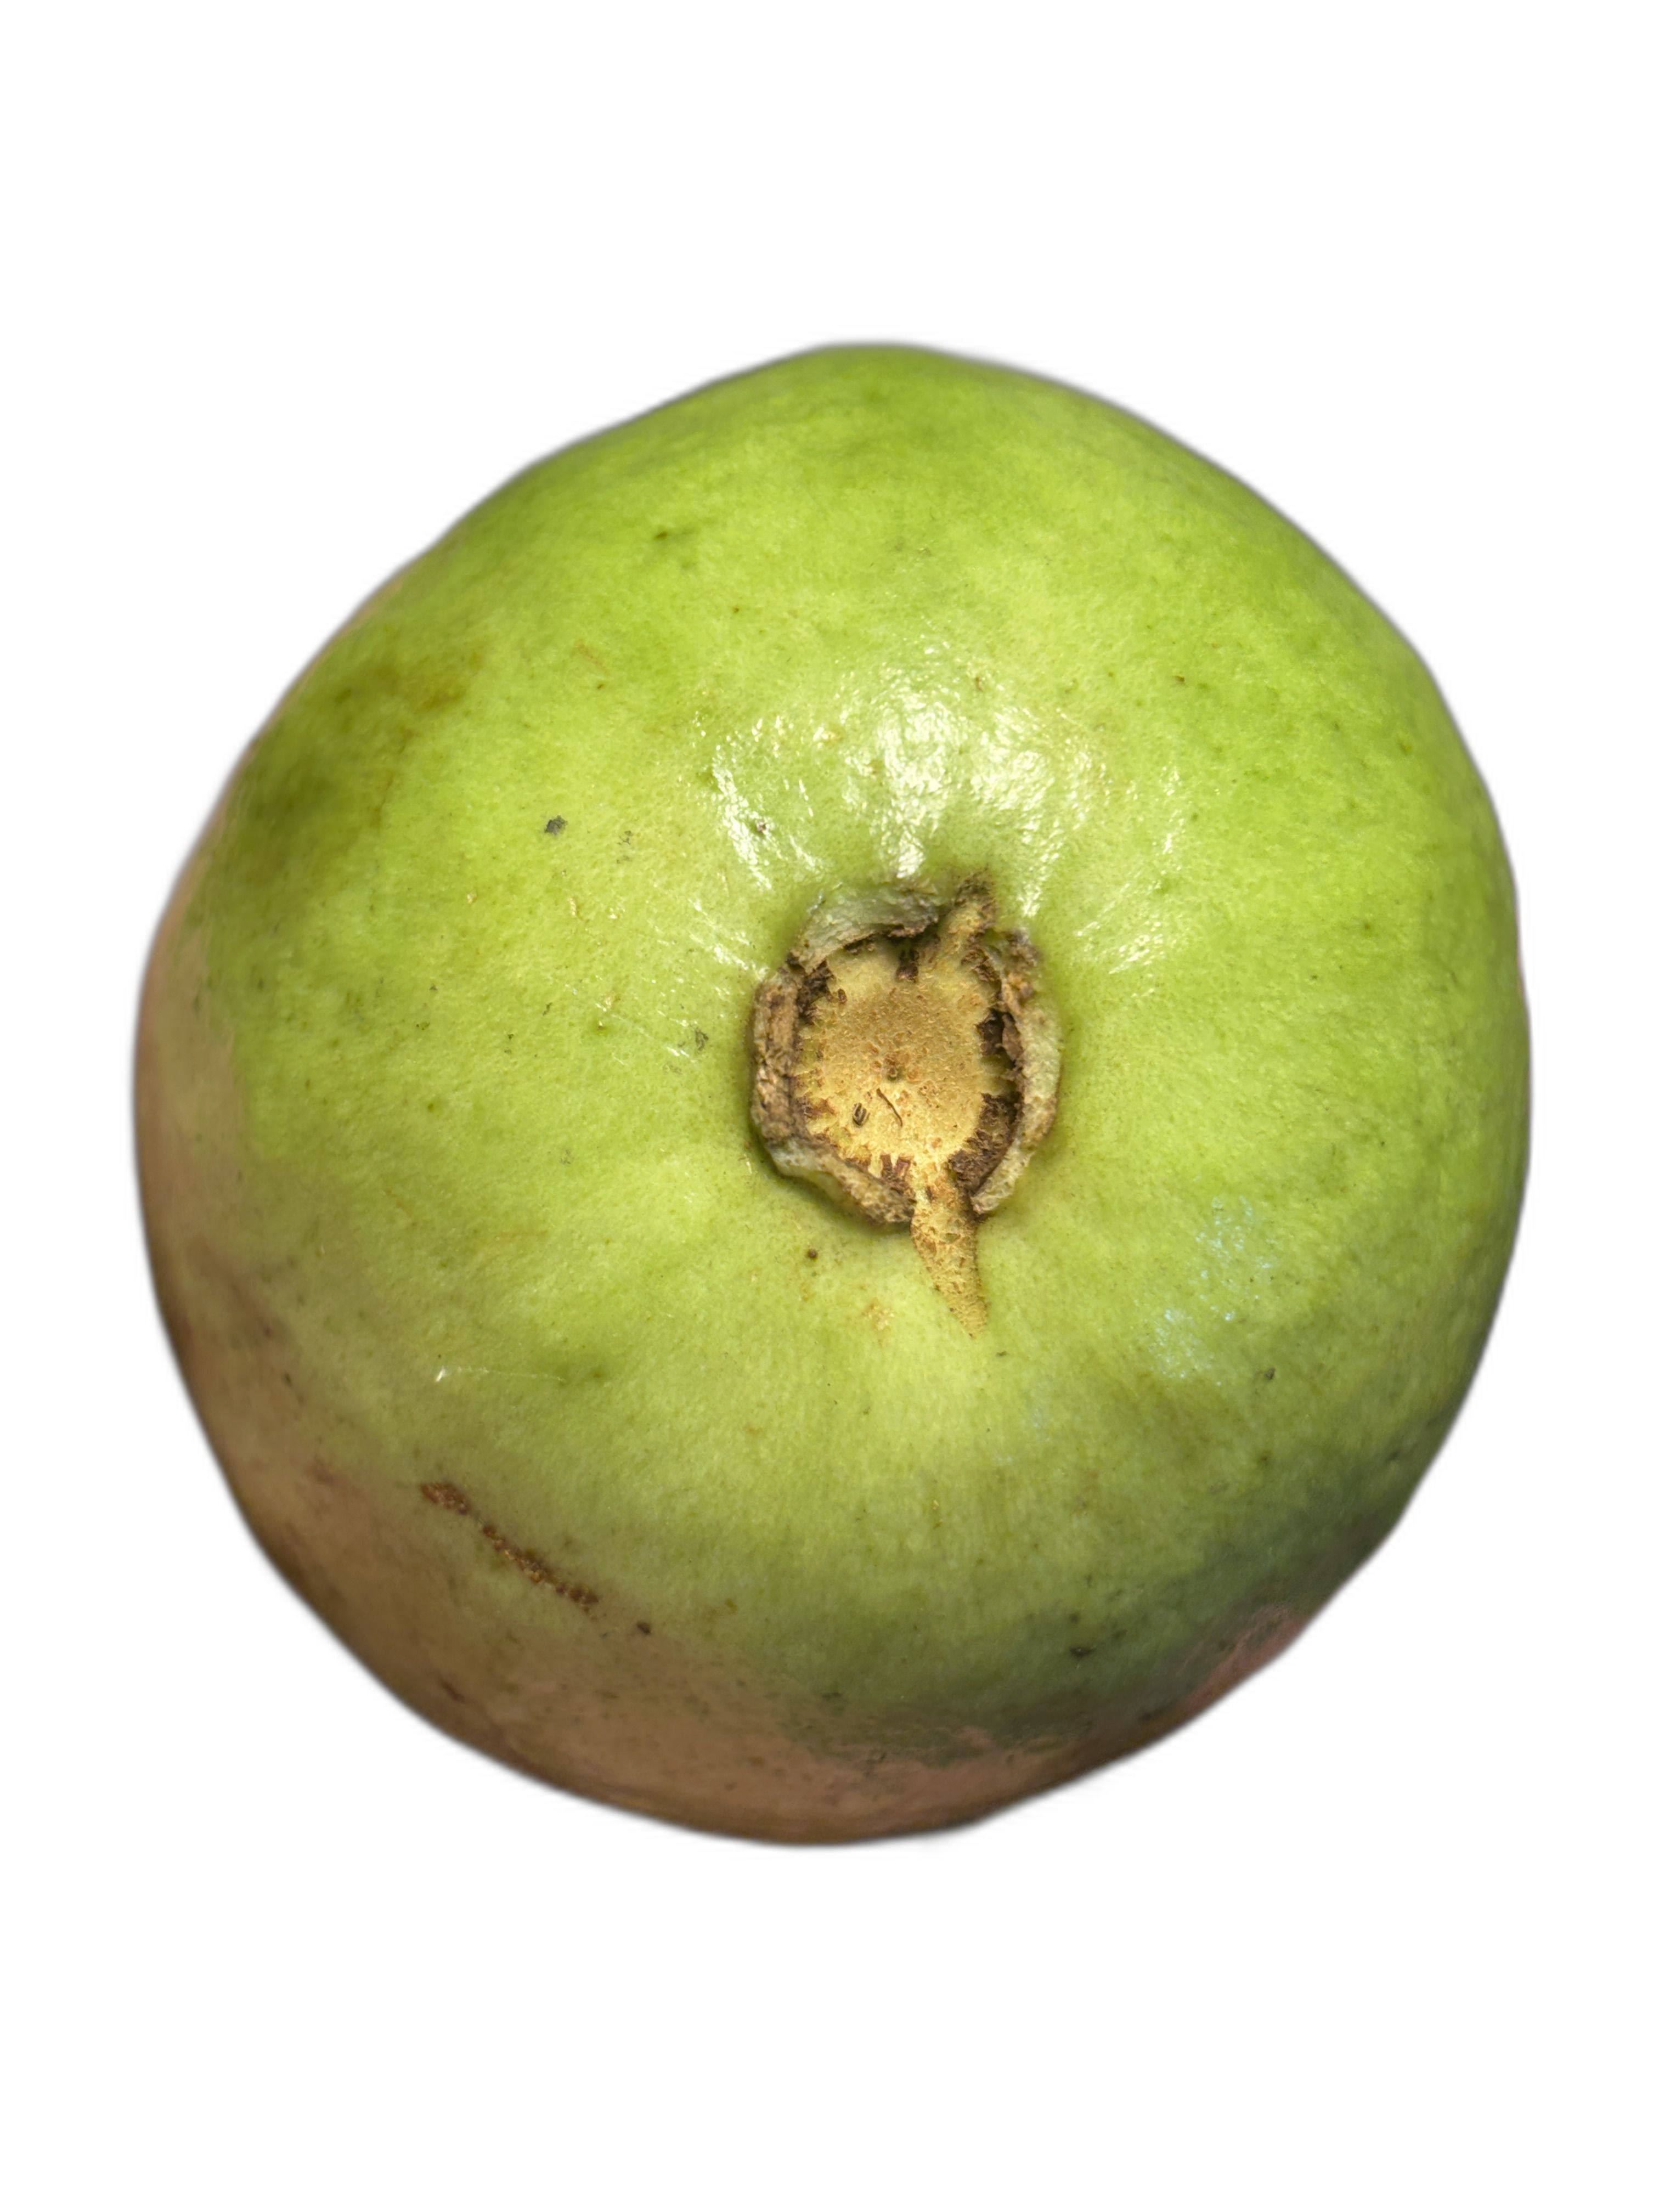
Plant part: fruit
Disease: Healthy